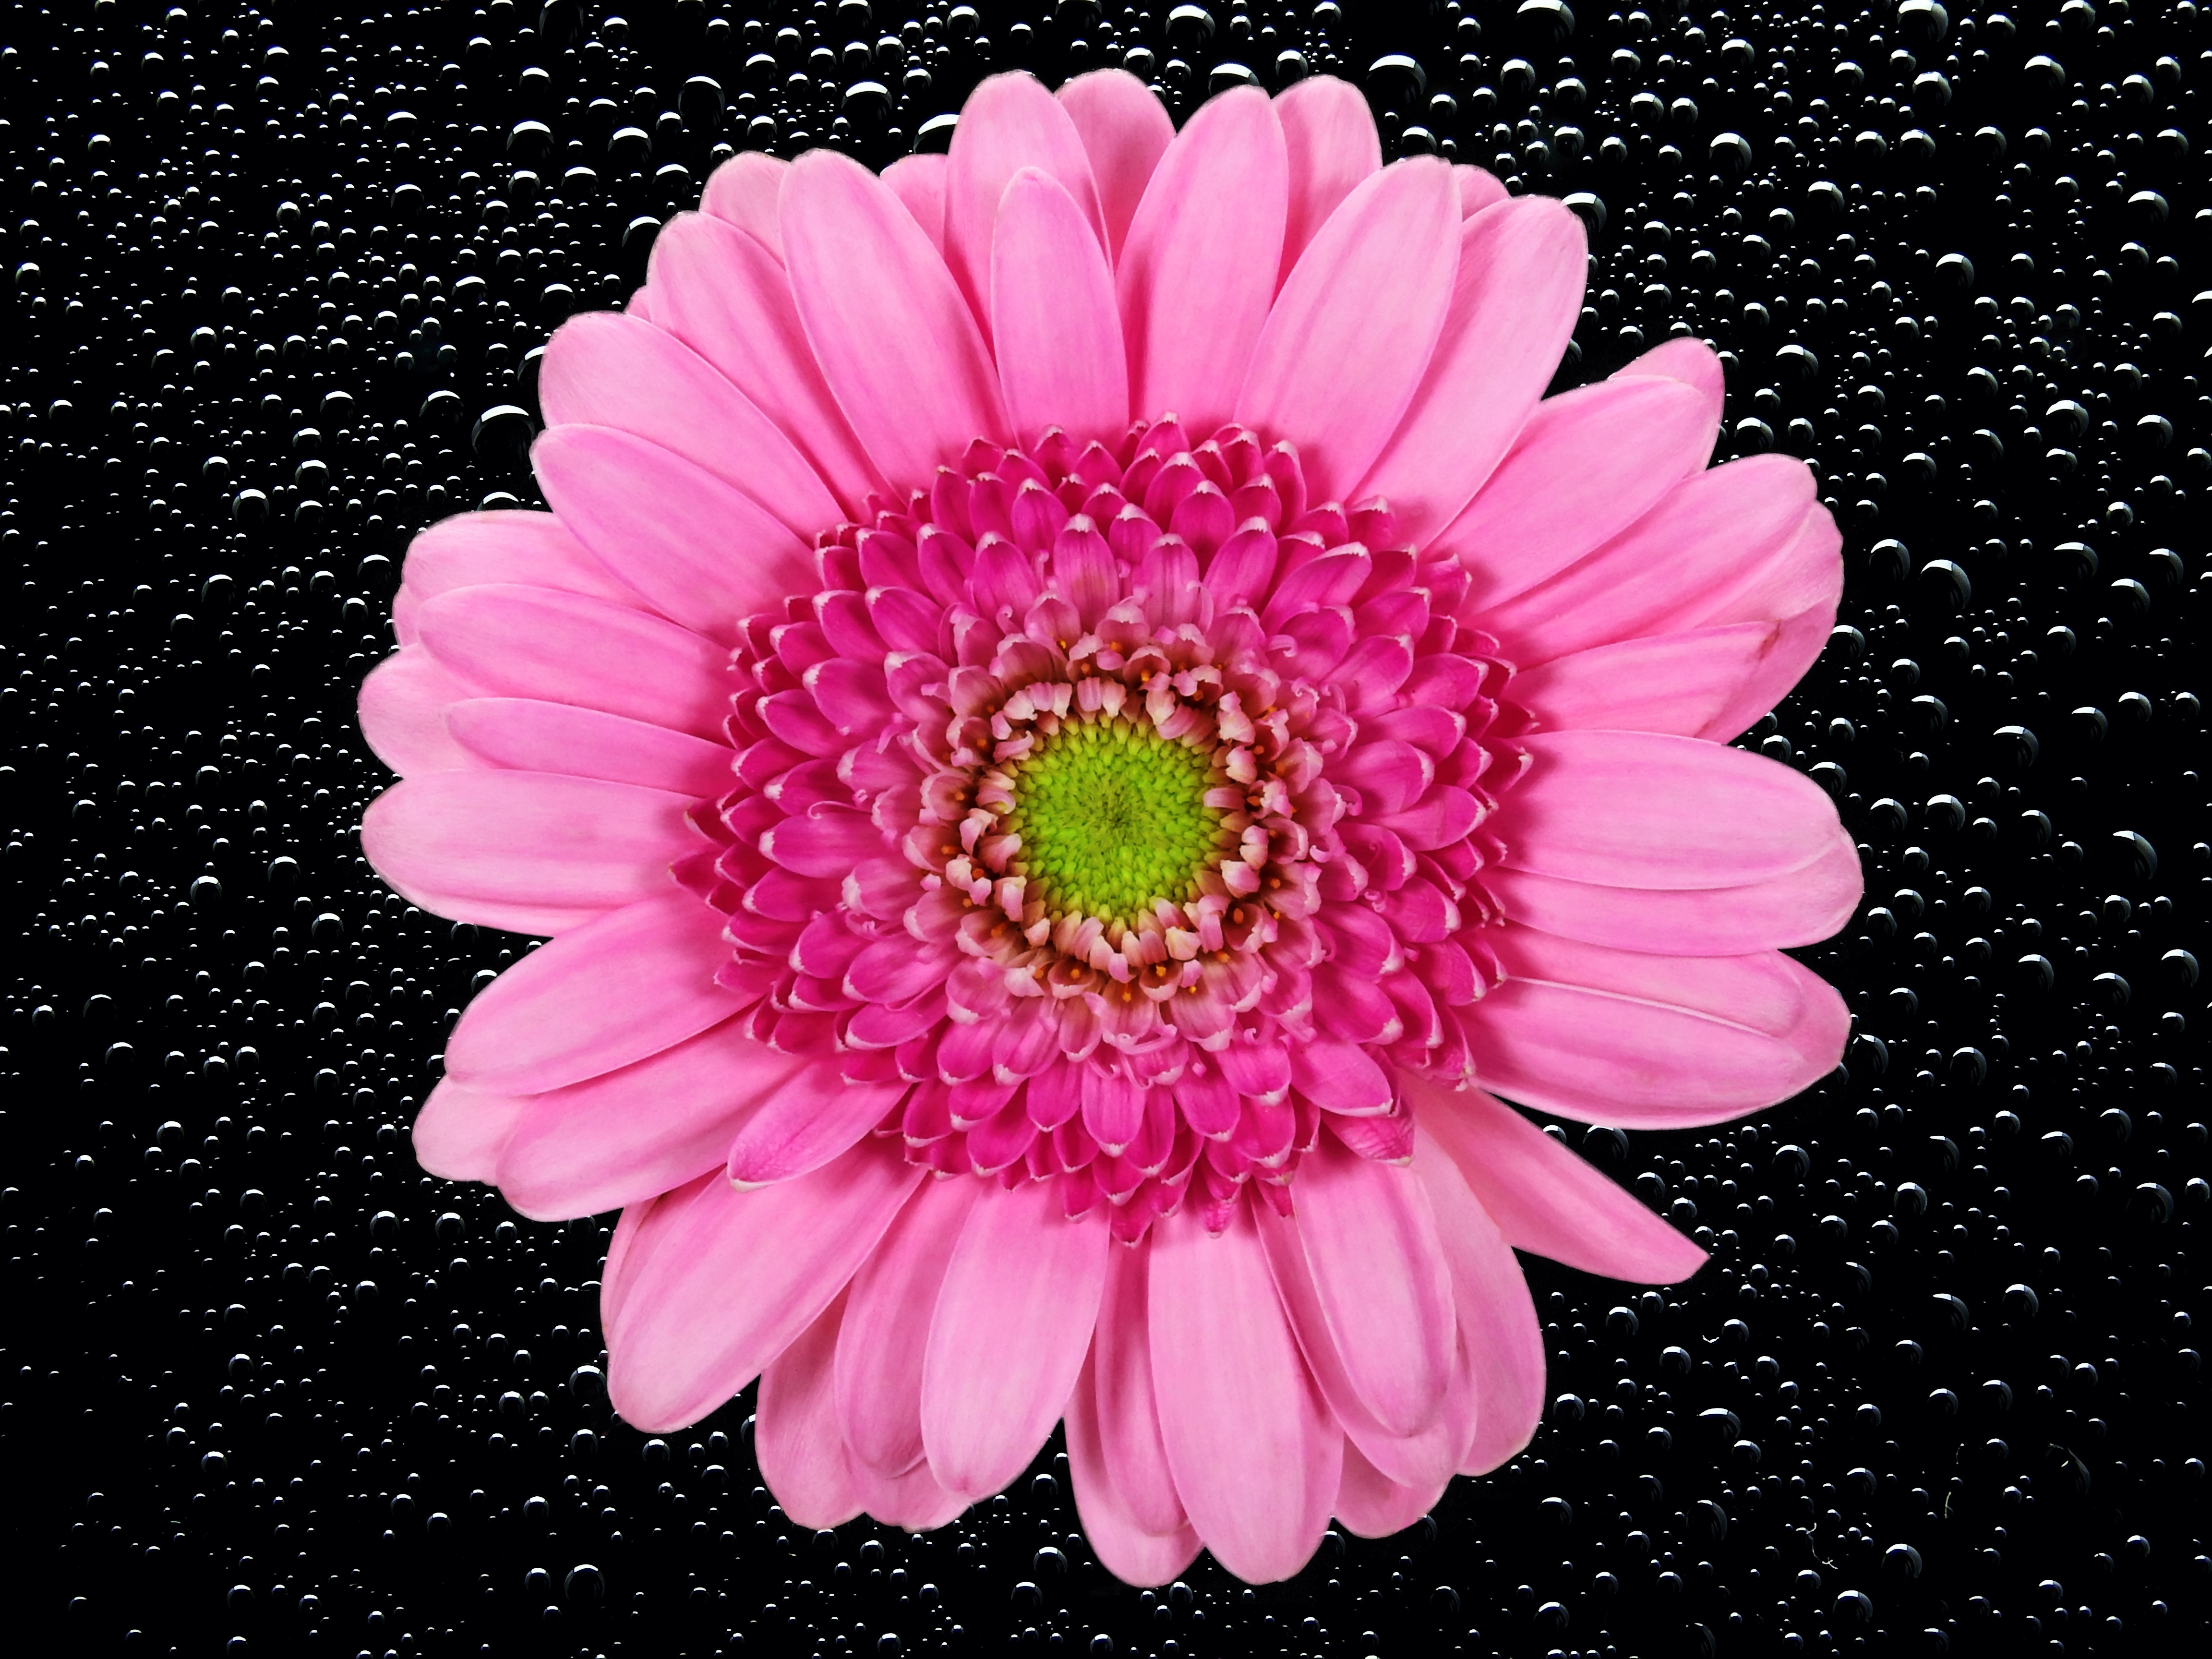
water, nature, blossom, dew, plant, flower, petal, bloom, summer, spring, pink, map, background image, background, postcard, gerbera, chrysanthemum, greeting card, floristry, dripping, pink flower, macro photography, flowering plant, daisy family, city car, land plant